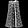
Label: Dress